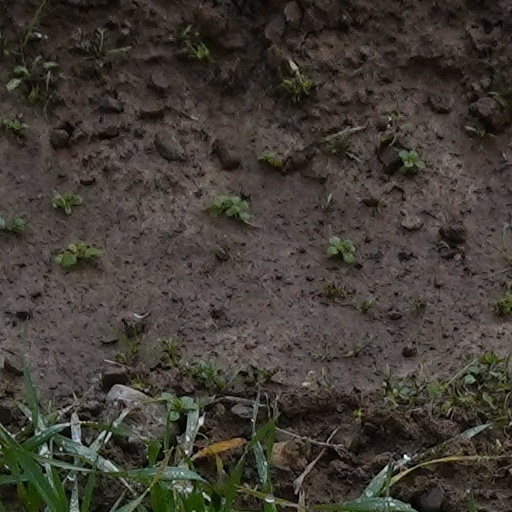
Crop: wheat